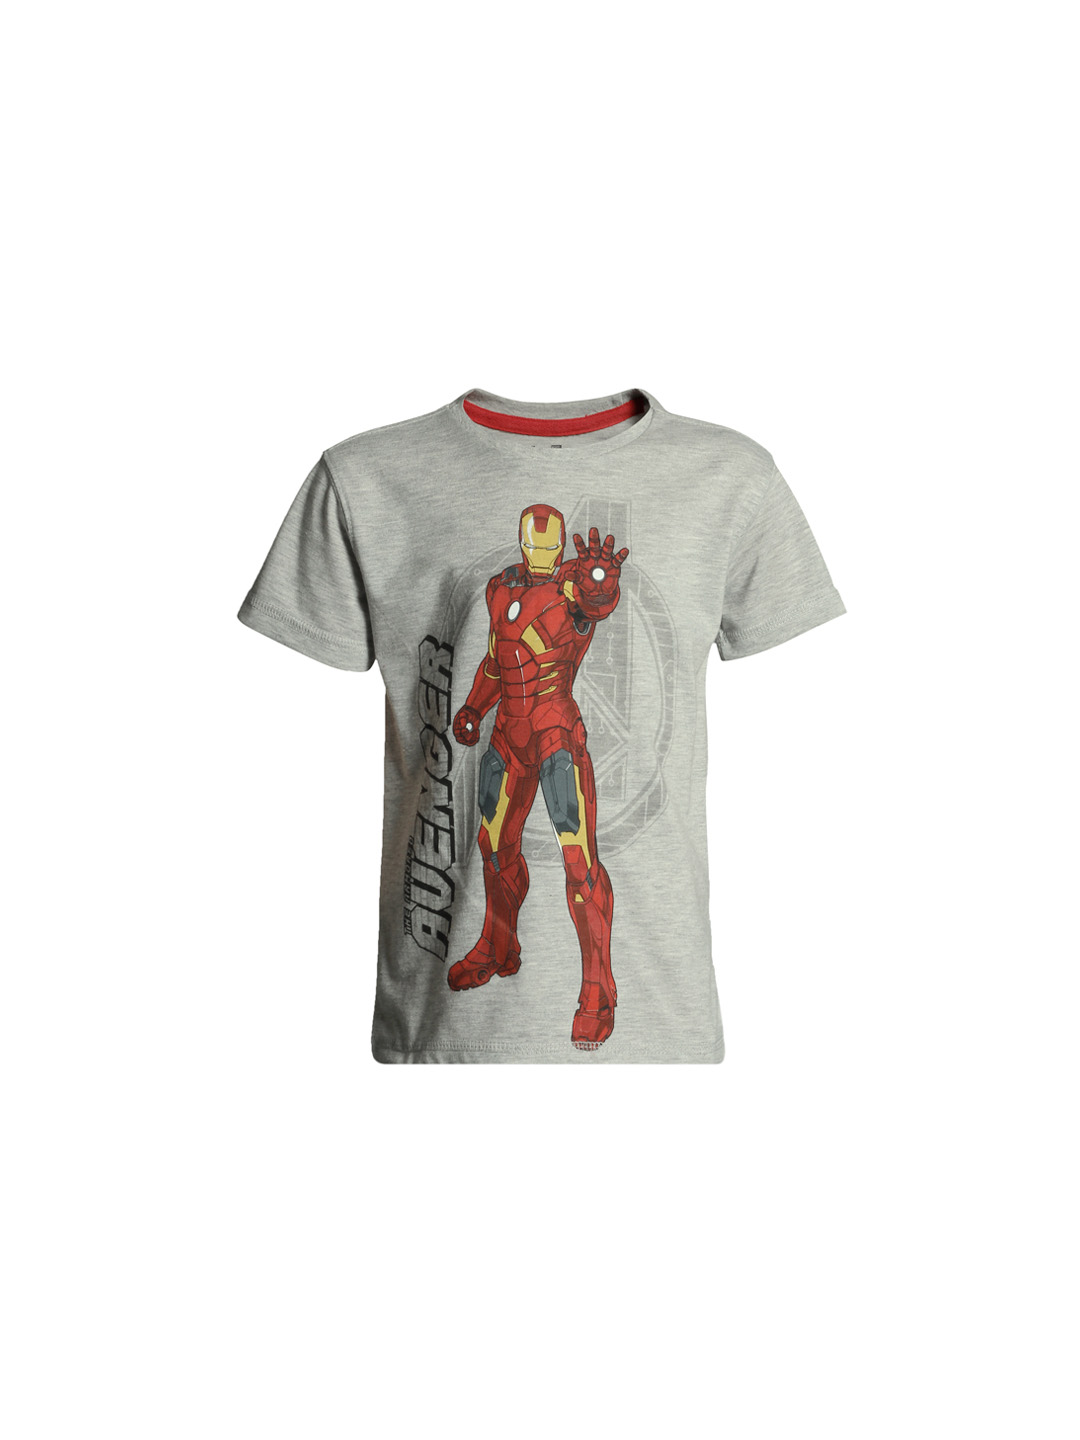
Avengers Boys Grey Printed T-shirt
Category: Apparel / Topwear / Tshirts
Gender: Boys
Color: Grey Melange
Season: Summer 2012
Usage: Casual